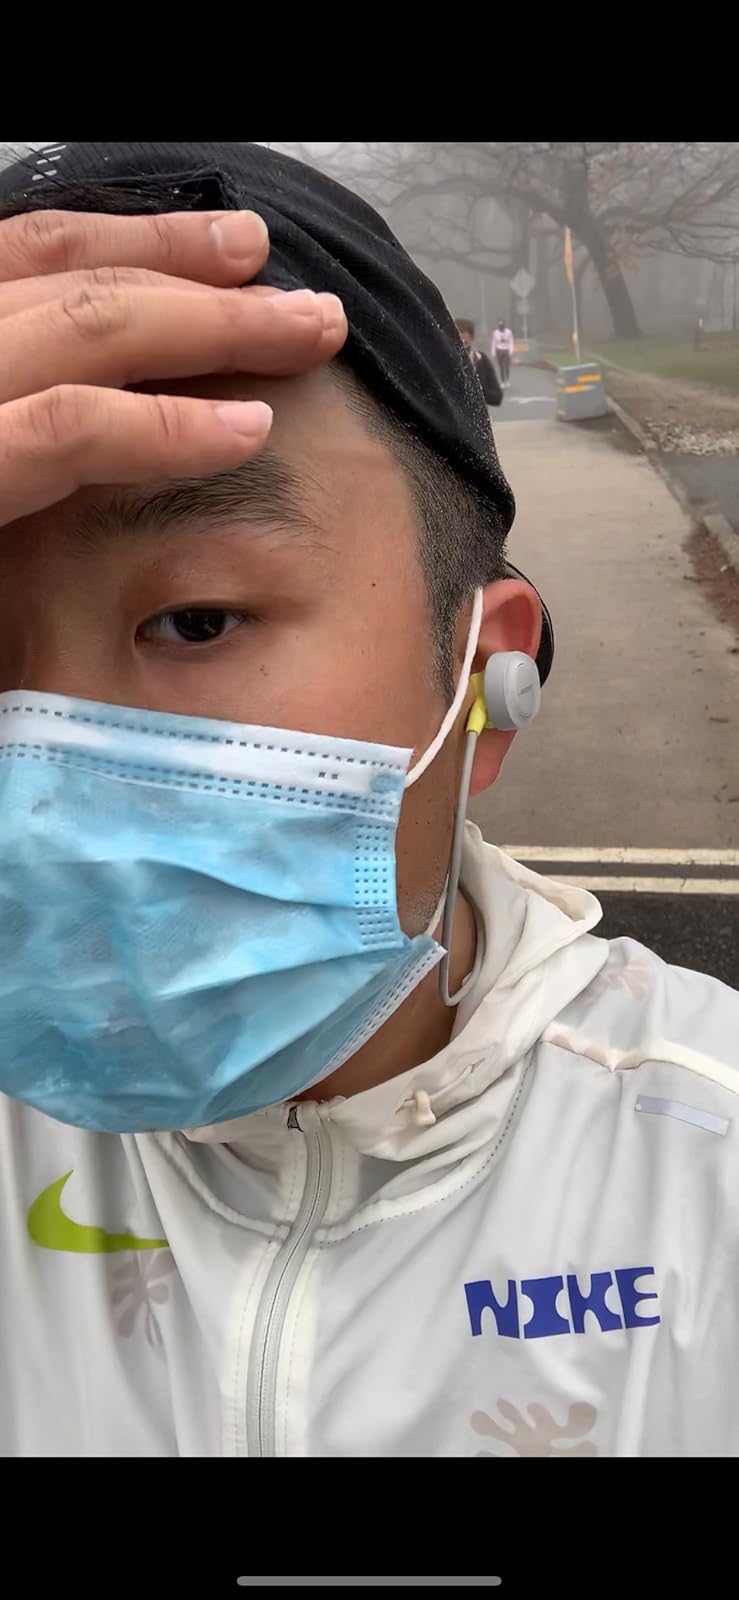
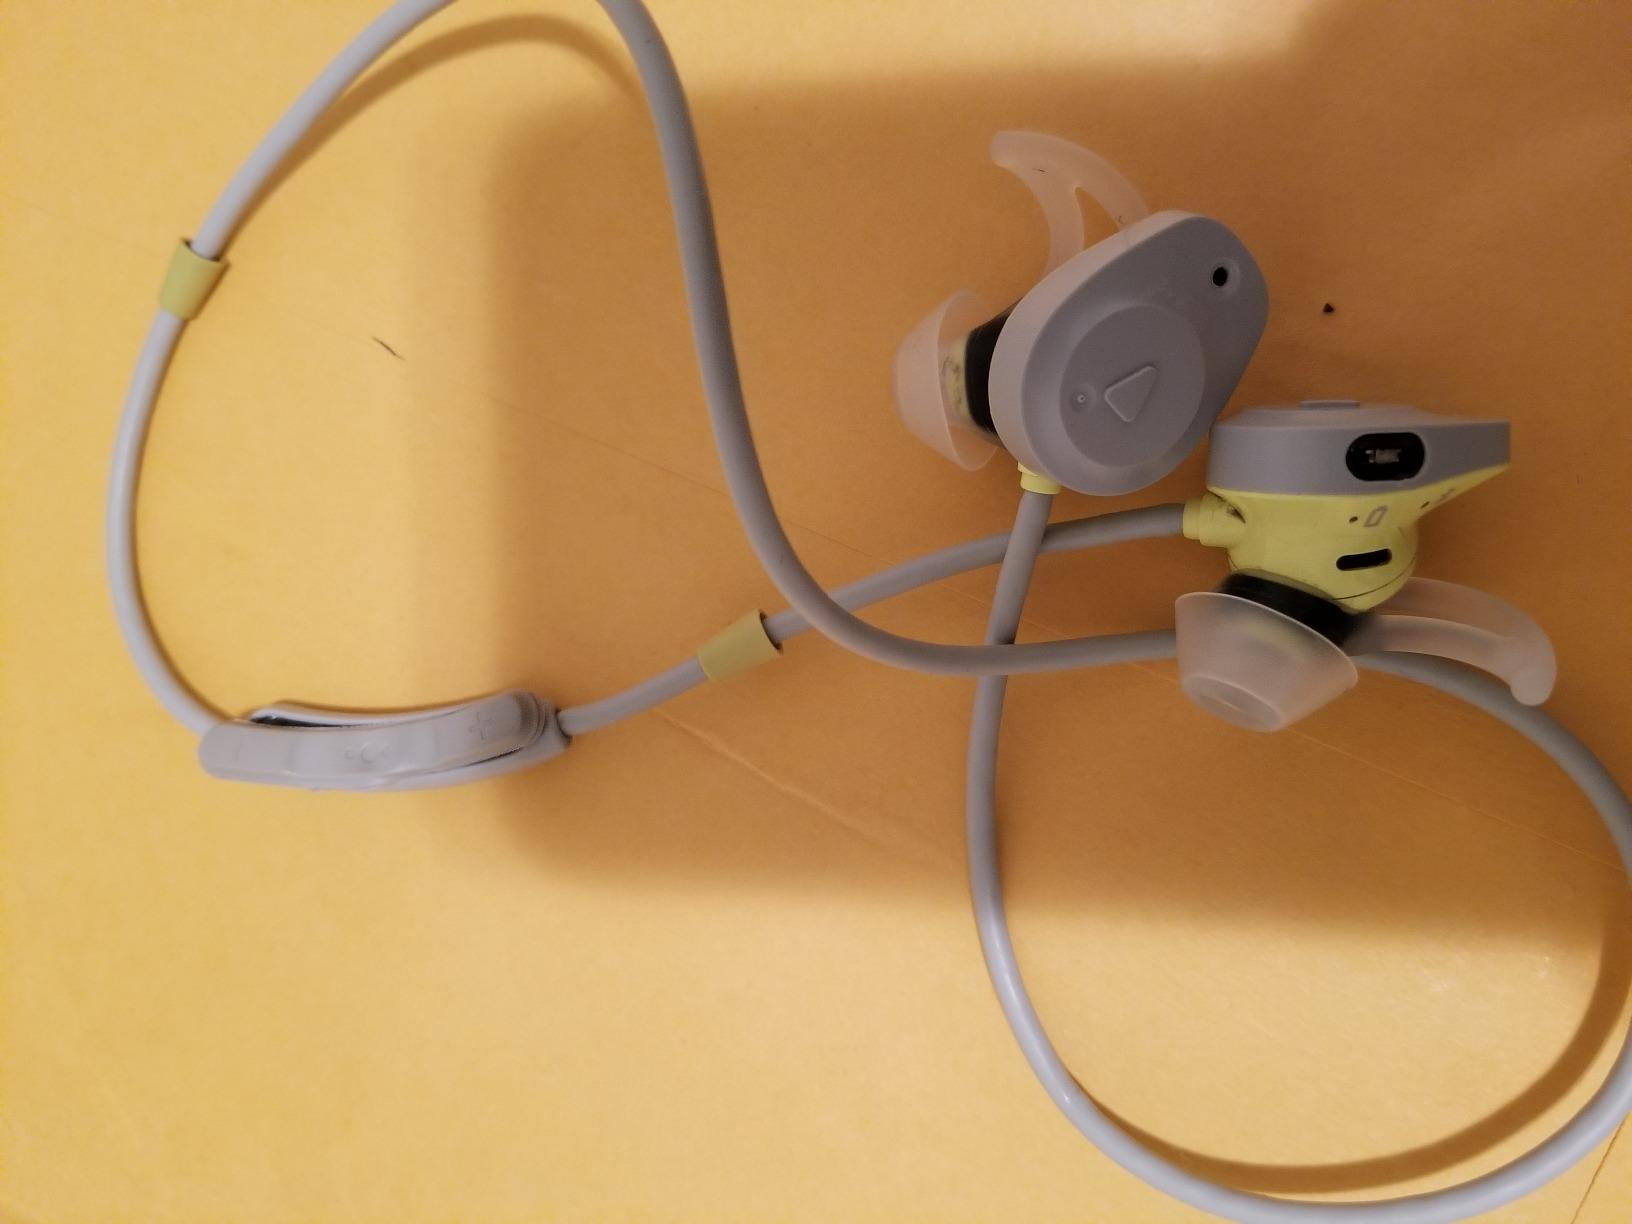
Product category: headphones
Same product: yes